Sun Deng (recluse)

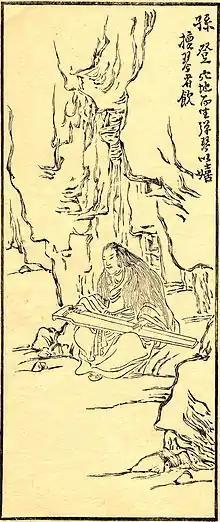
Long-haired Sun Deng playing the one-stringed zither in his mountain cave

Sun Deng (230–260 CE) was a Daoist sage-recluse, a zitherist, and allegedly the last master of transcendental whistling. Chinese literature has various anecdotes about Sun Deng refusing to teach the musicians Ji Kang (223–262) and Ruan Ji (210–263), two of the iconoclastic Seven Sages of the Bamboo Grove.